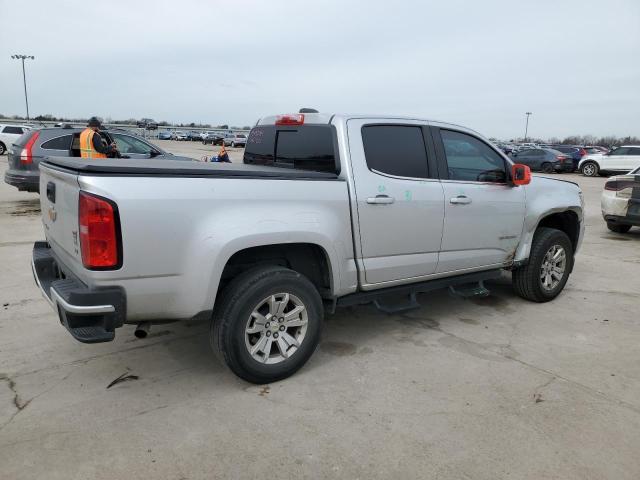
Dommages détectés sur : aile avant droite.
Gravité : mineur